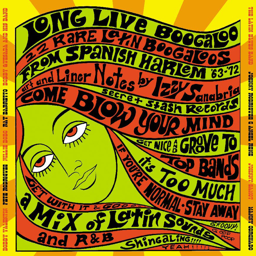
another one of posters used for a contemporary cover .